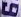
Number: 6